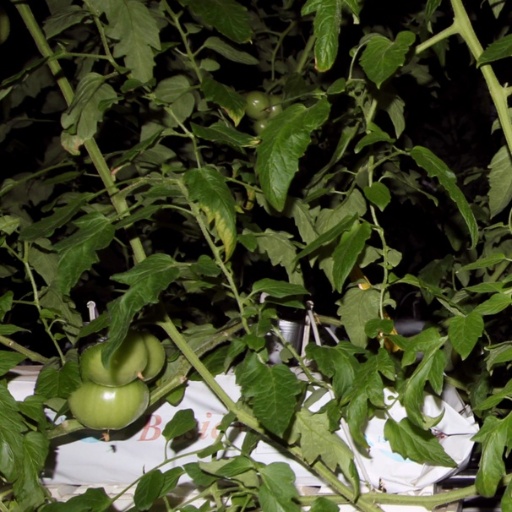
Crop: tomato